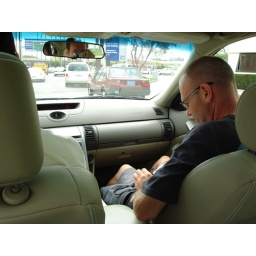
Back on American roads -- in a Japanese car